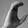
ASL letter: C